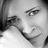
Emotion: sad